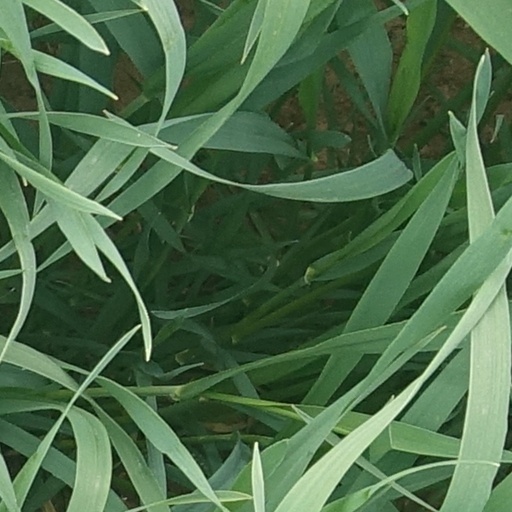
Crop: wheat